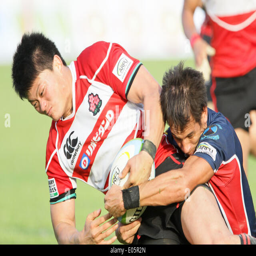
person is tackled by person during their qualifying